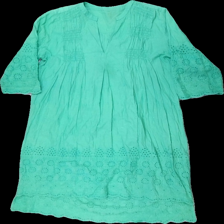
View: front
Type: Tunic
Category: Ladies
Brand: Missing
Colors: Grey
Material: 100% cott
Cut: Regular
Season: Spring
Stains: Minor
Damage: stains
Damage location: middle center
Price range: <50
Recommended usage: Recycle
Description: Green tunic, brand unknown, size unknown. Poor condition.